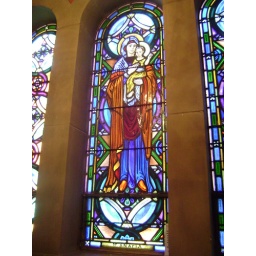
Loved the stained glass windows and other art in the Greek Church Sanctuary, which was open for tours today .